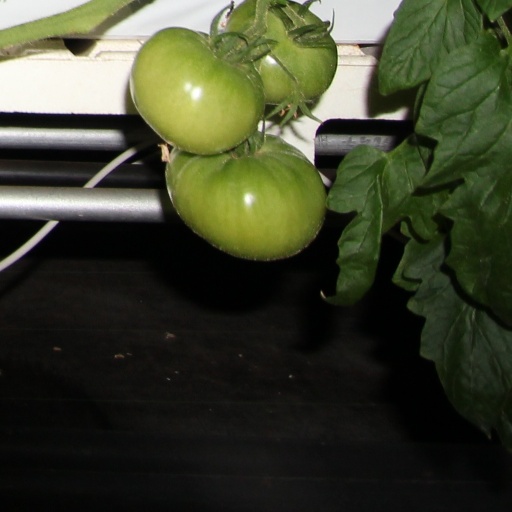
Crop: tomato